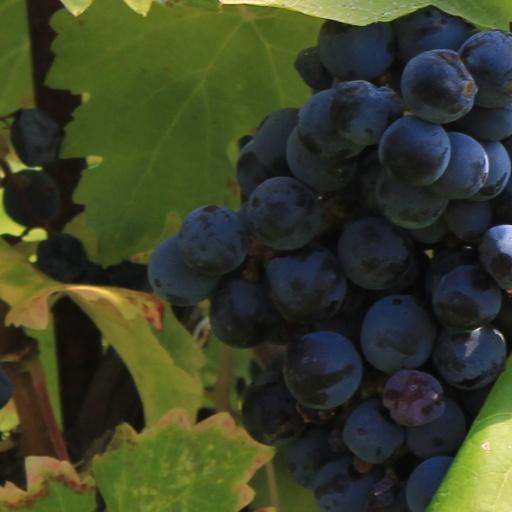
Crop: grape